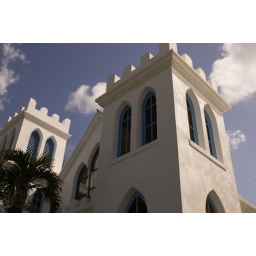
tower against the sky